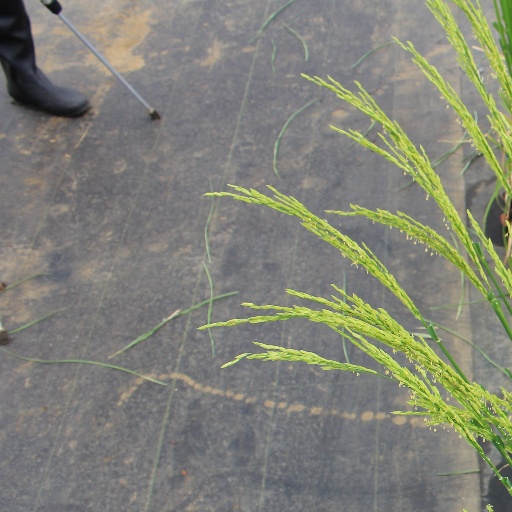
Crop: rice